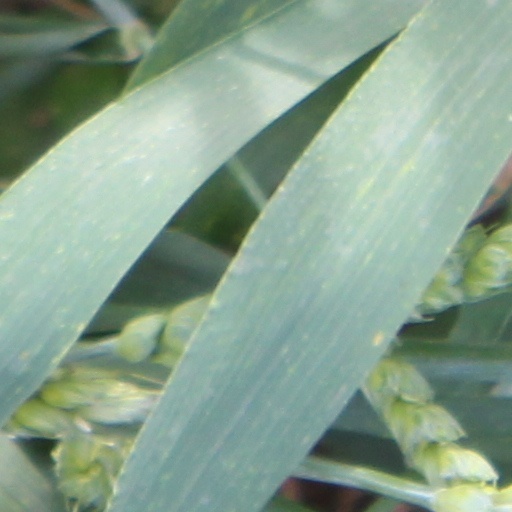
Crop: wheat